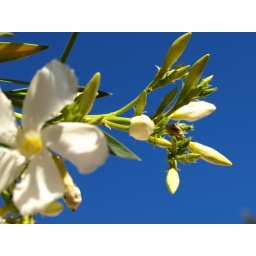
white in blue